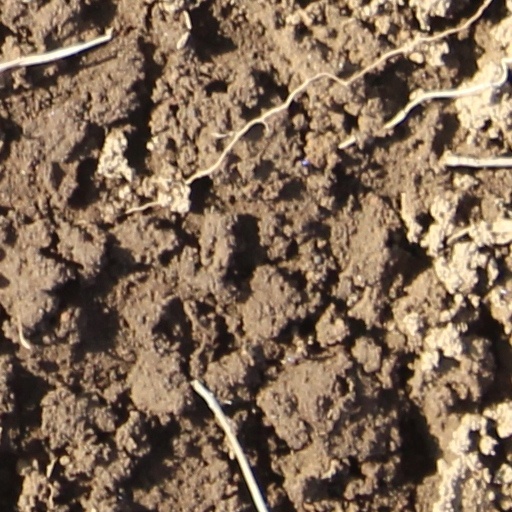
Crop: wheat